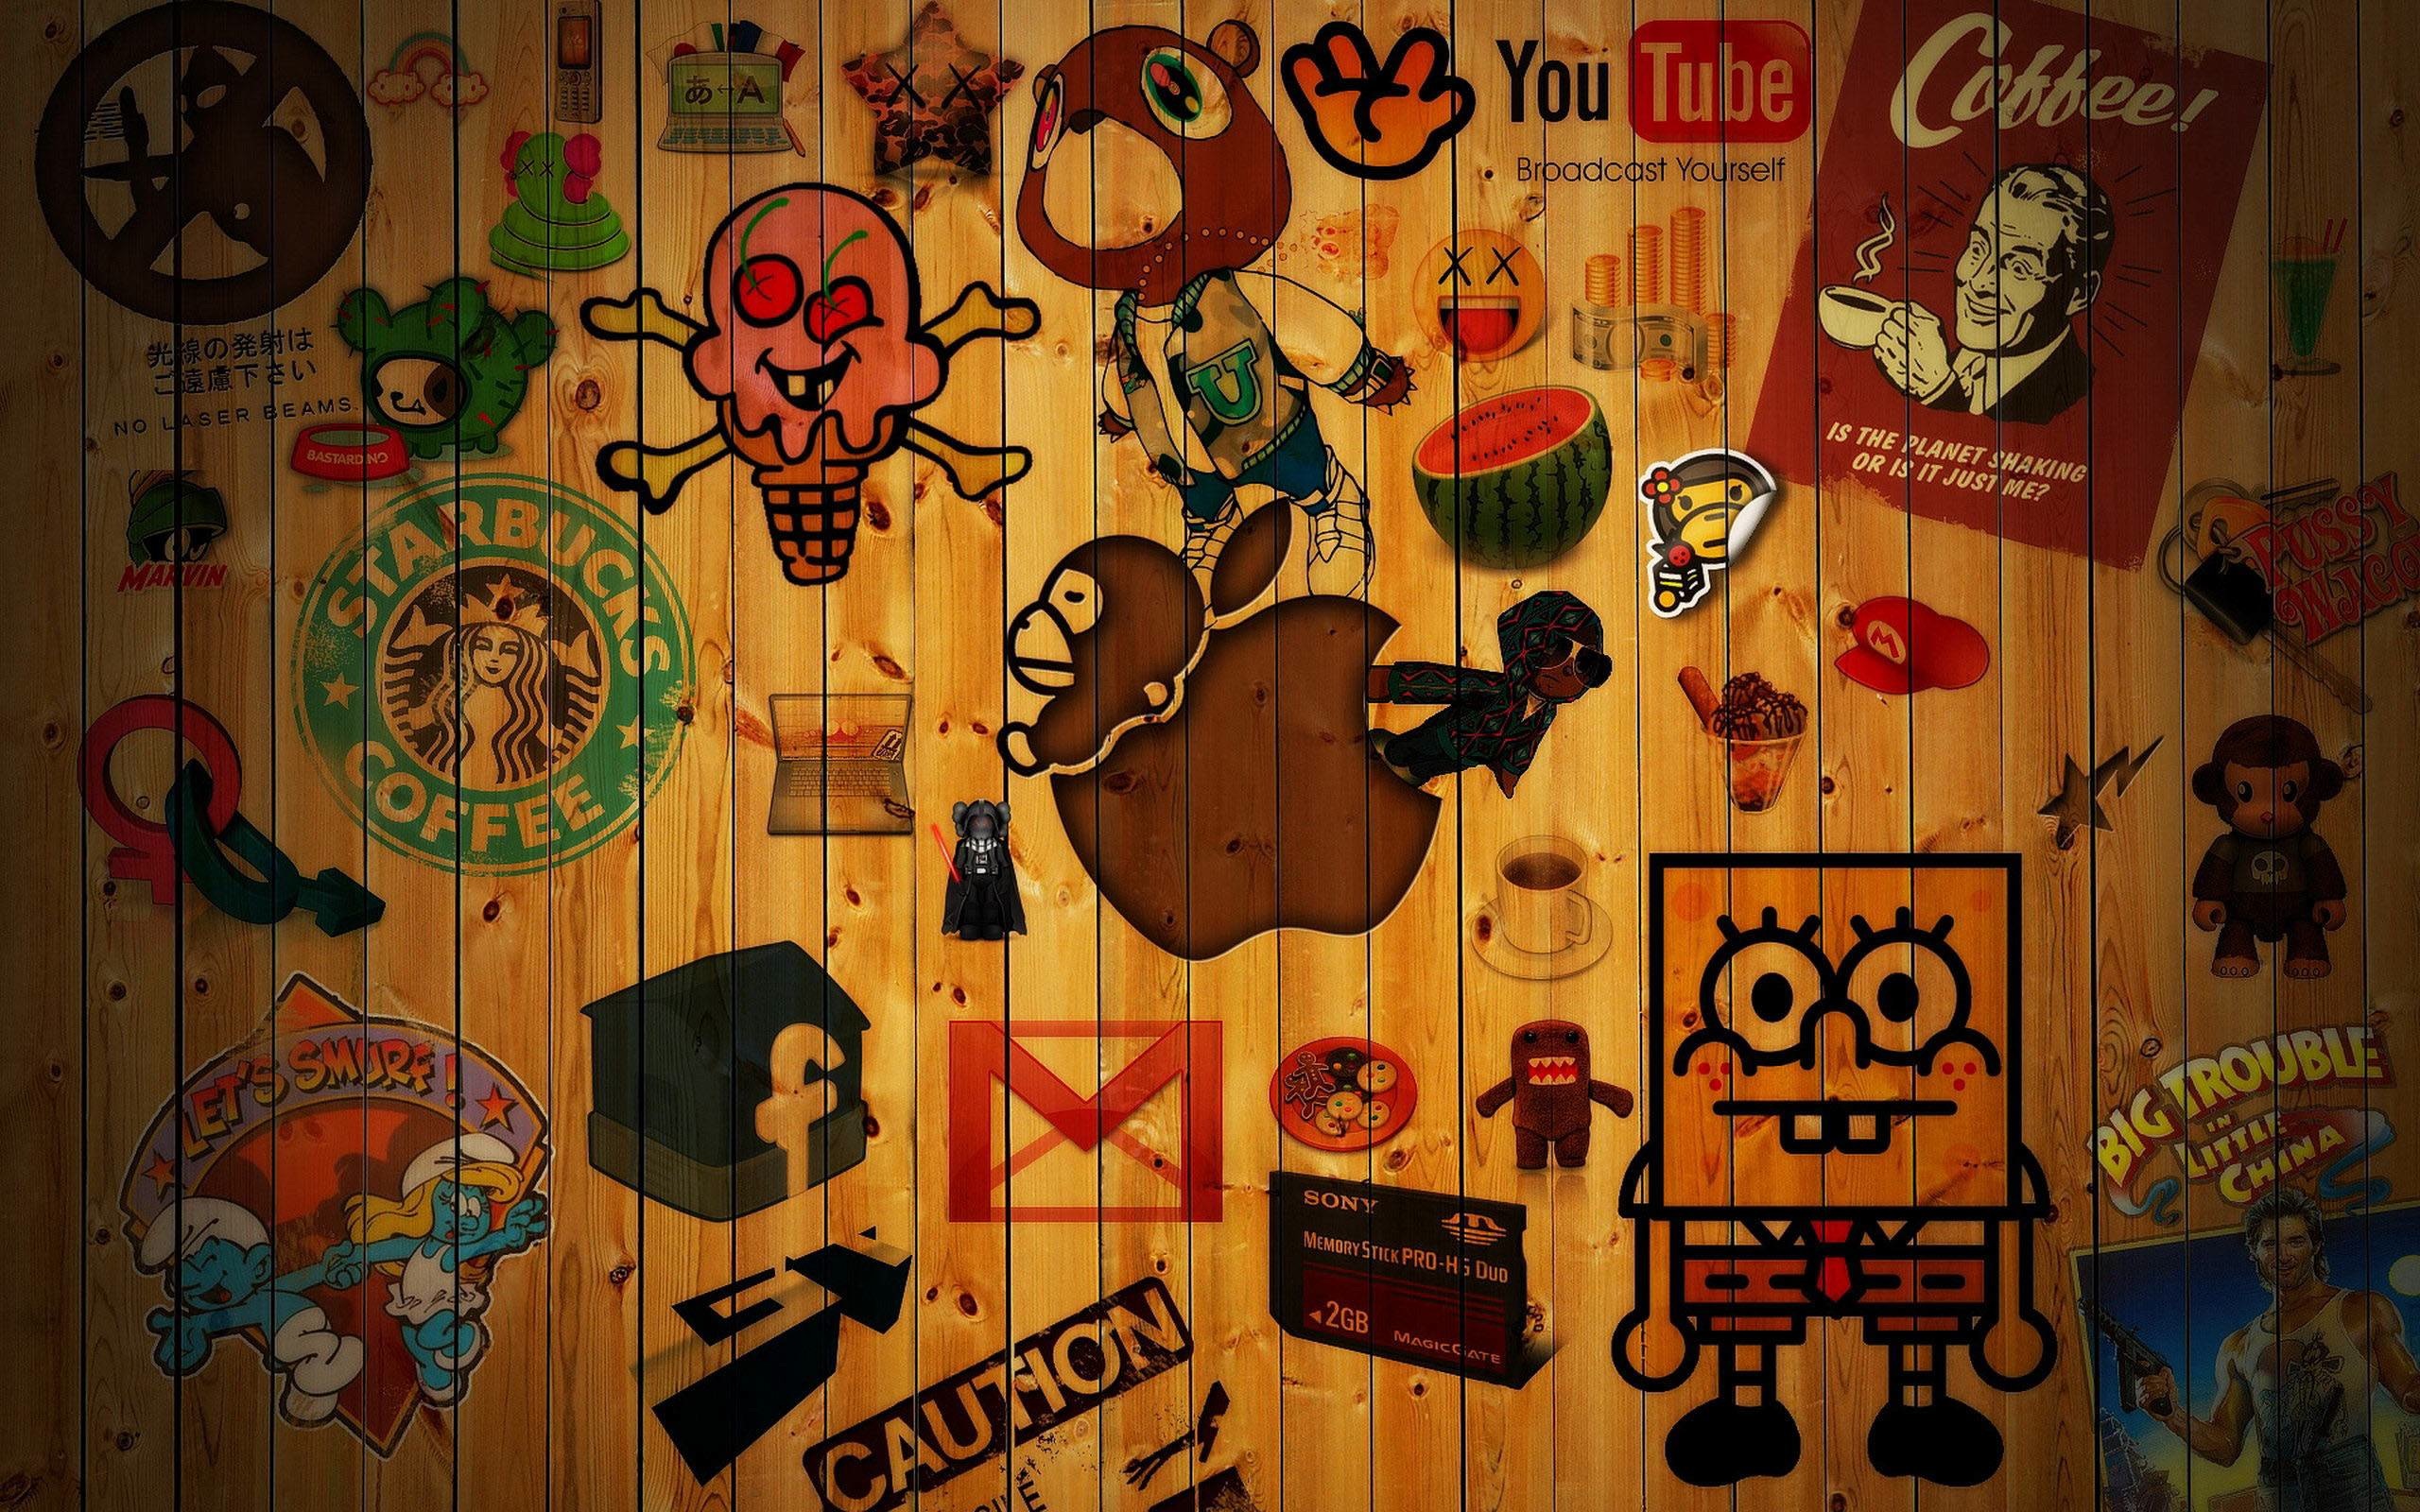
art, design, mural, poster